Katherine Emmet

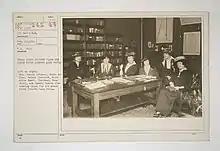
Stage stars discuss plans for great third Liberty Loan Drive - NARA - 45493477; from left to right, Mrs. Joseph Grismer, Julia Arthur, Rachel Crothers, Katherine Emmet, Chairman; Mary Cecil, and Jessie Busley

Emmet called herself "a good suffragette", but "non-militant — don't forget to put the non-militant part in", she reminded a reporter in 1913. She owned a dairy farm in California's San Joaquin Valley in the 1910s. During World War I, she sold Liberty Bonds, and served on the board of Stage Women's War Relief. She and Edith Wynne Matthison resigned from the board of directors at the Actors' Theatre in New York in 1928, in a contract dispute. The following year, she gave testimony at the state legislature against Sunday performances in New York theatres.